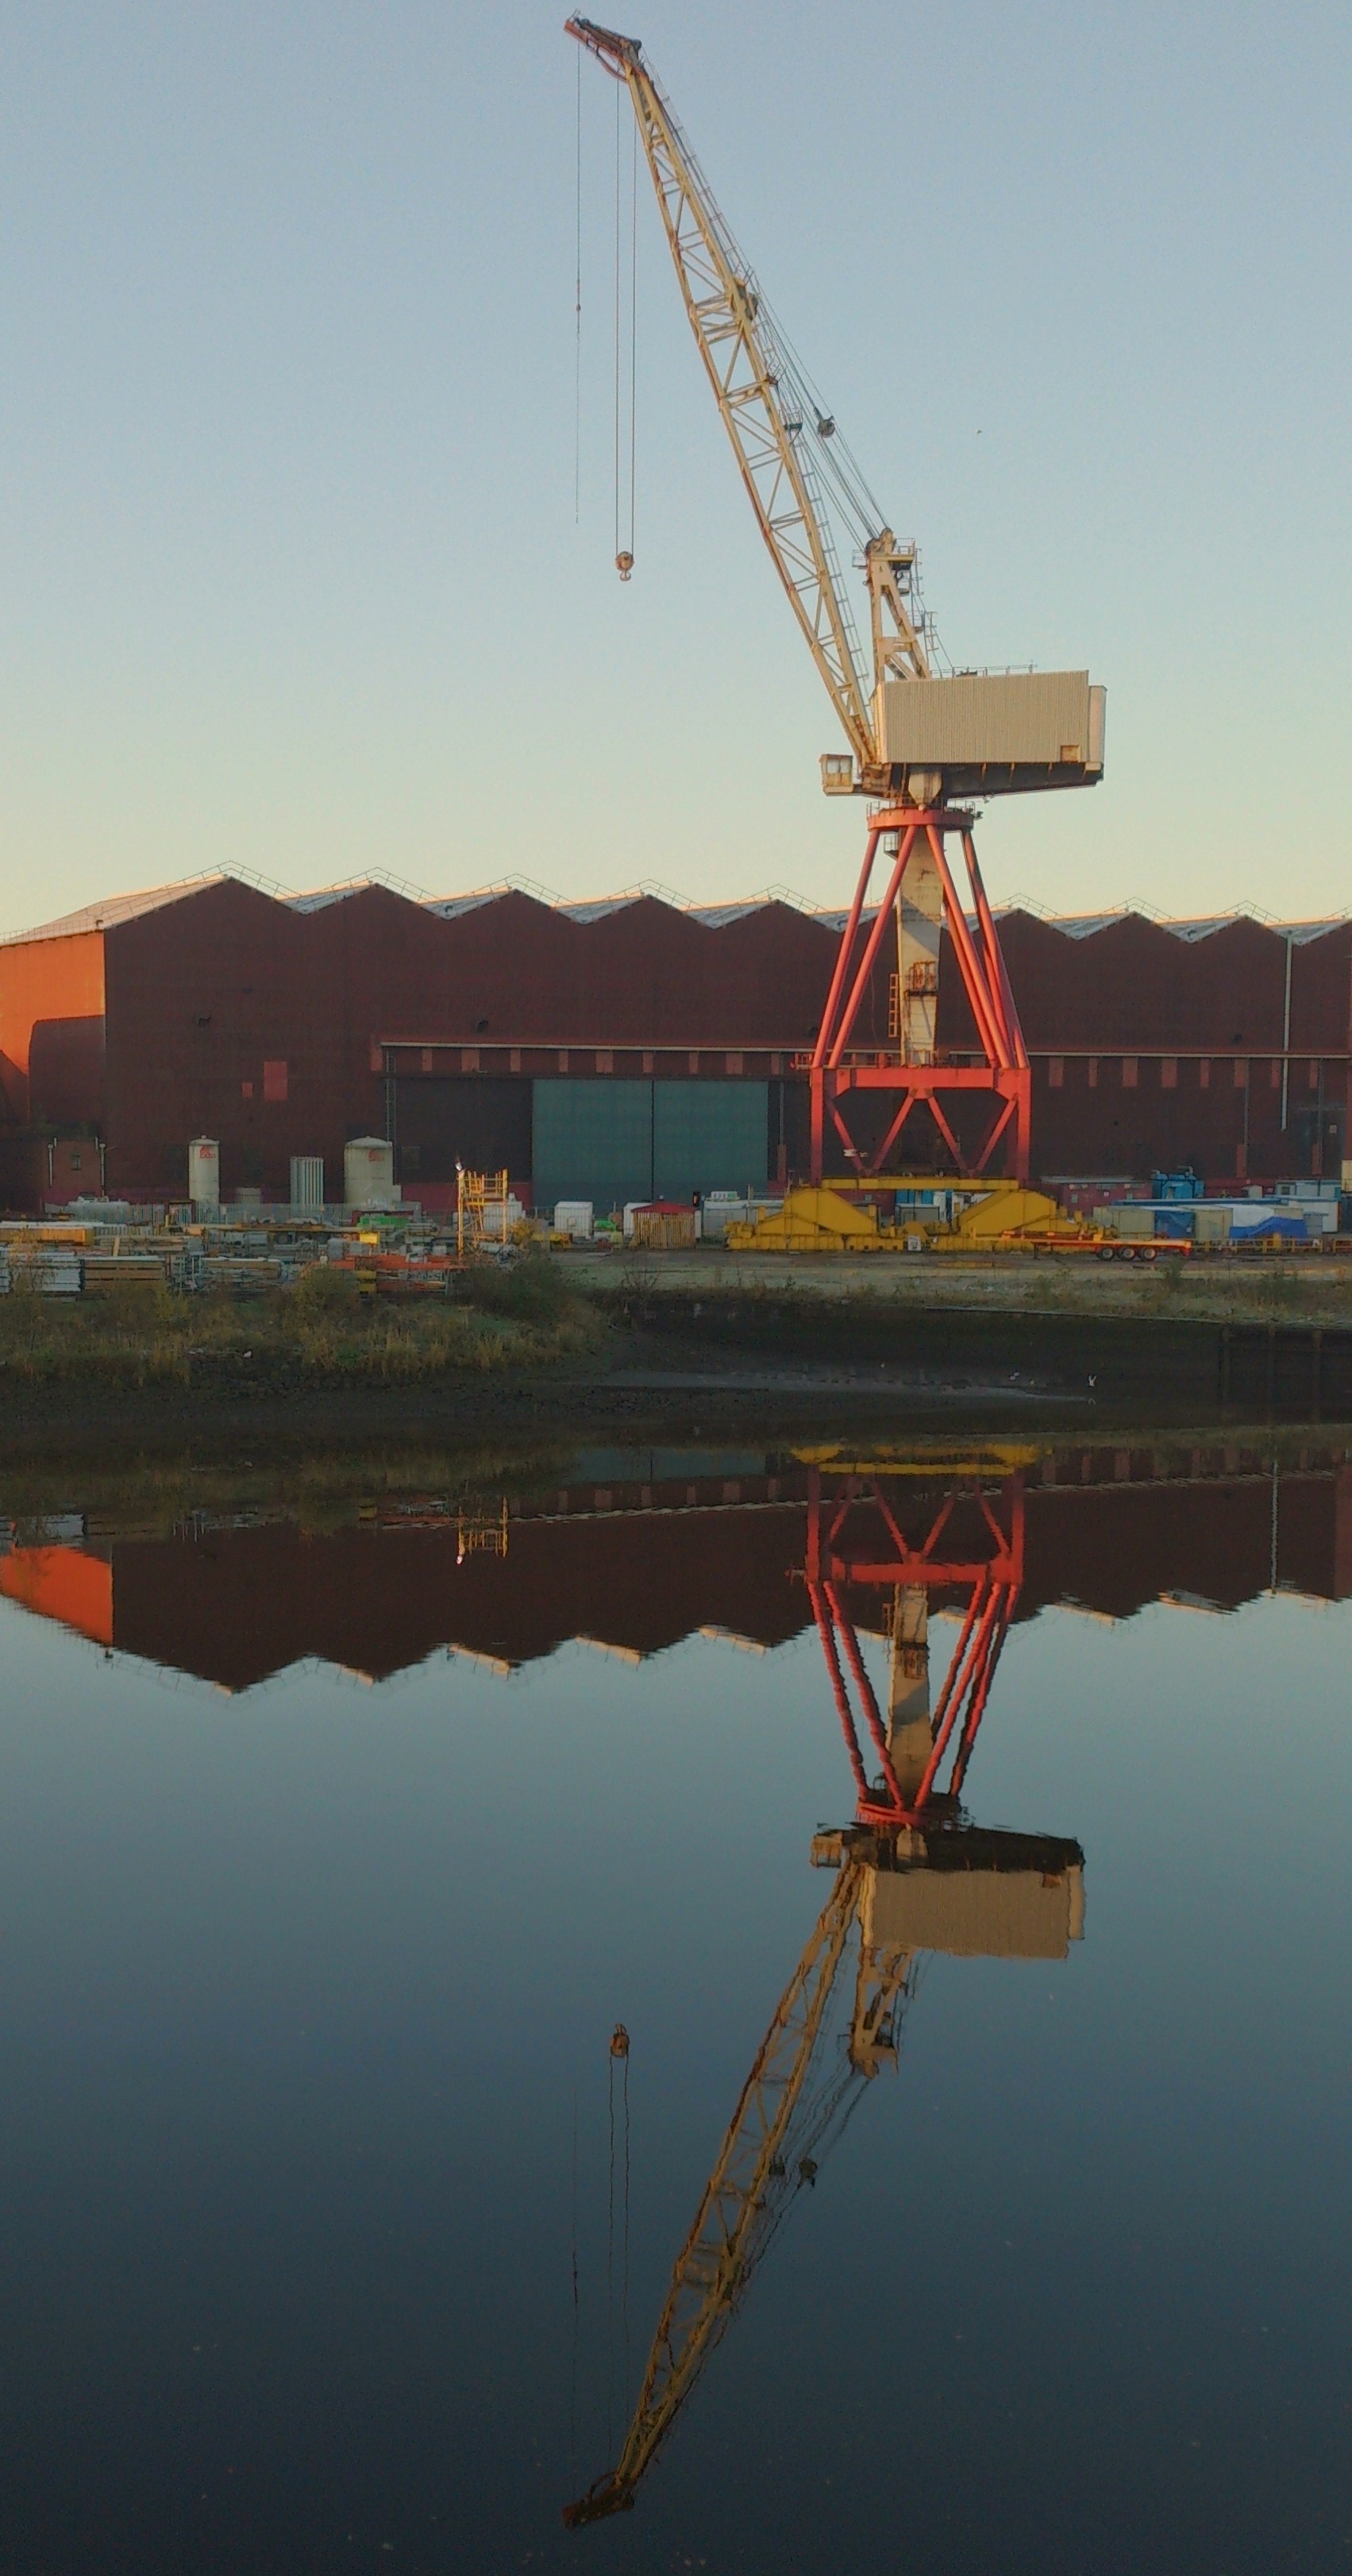
sea, water, structure, boat, urban, river, steel, evening, reflection, vehicle, mast, industrial, suspension, port, waterfront, still water, stillness, warehouse, shipyard, scotland, crane, glasgow, scottish, clyde, quay, suspense, suspend, govan